Trial of William Laud

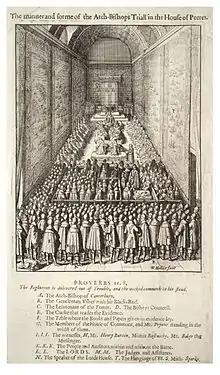
The trial of Laud, by Wenceslas Hollar.

The indictment of Laud arose from the Long Parliament, in particular from committee work around Sir John Glynne. In mid-1641 the judicial effort against King Charles's "evil consellors" was bogged down: on 12 July an effort was made to expedite the trials of Laud and George Ratcliffe, Strafford's supporter, but it failed. Thirteen bishops had been made subject to impeachment proceedings in 1640, in connection with the Laudian canons. In October 1641 Denzil Holles requested that the House of Lords should move forward with this impeachment.